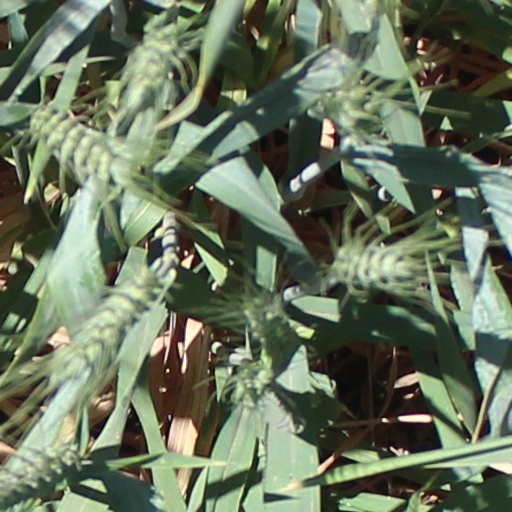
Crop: wheat